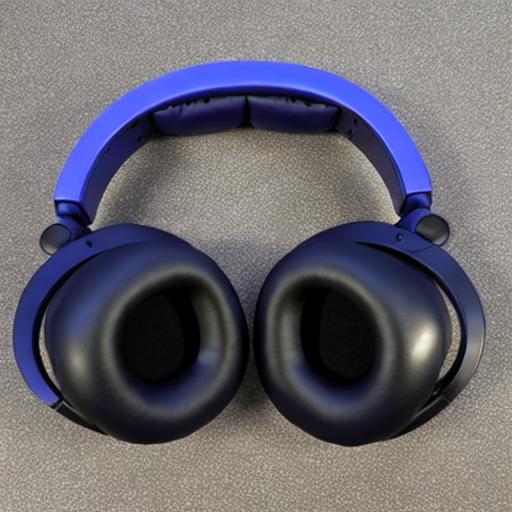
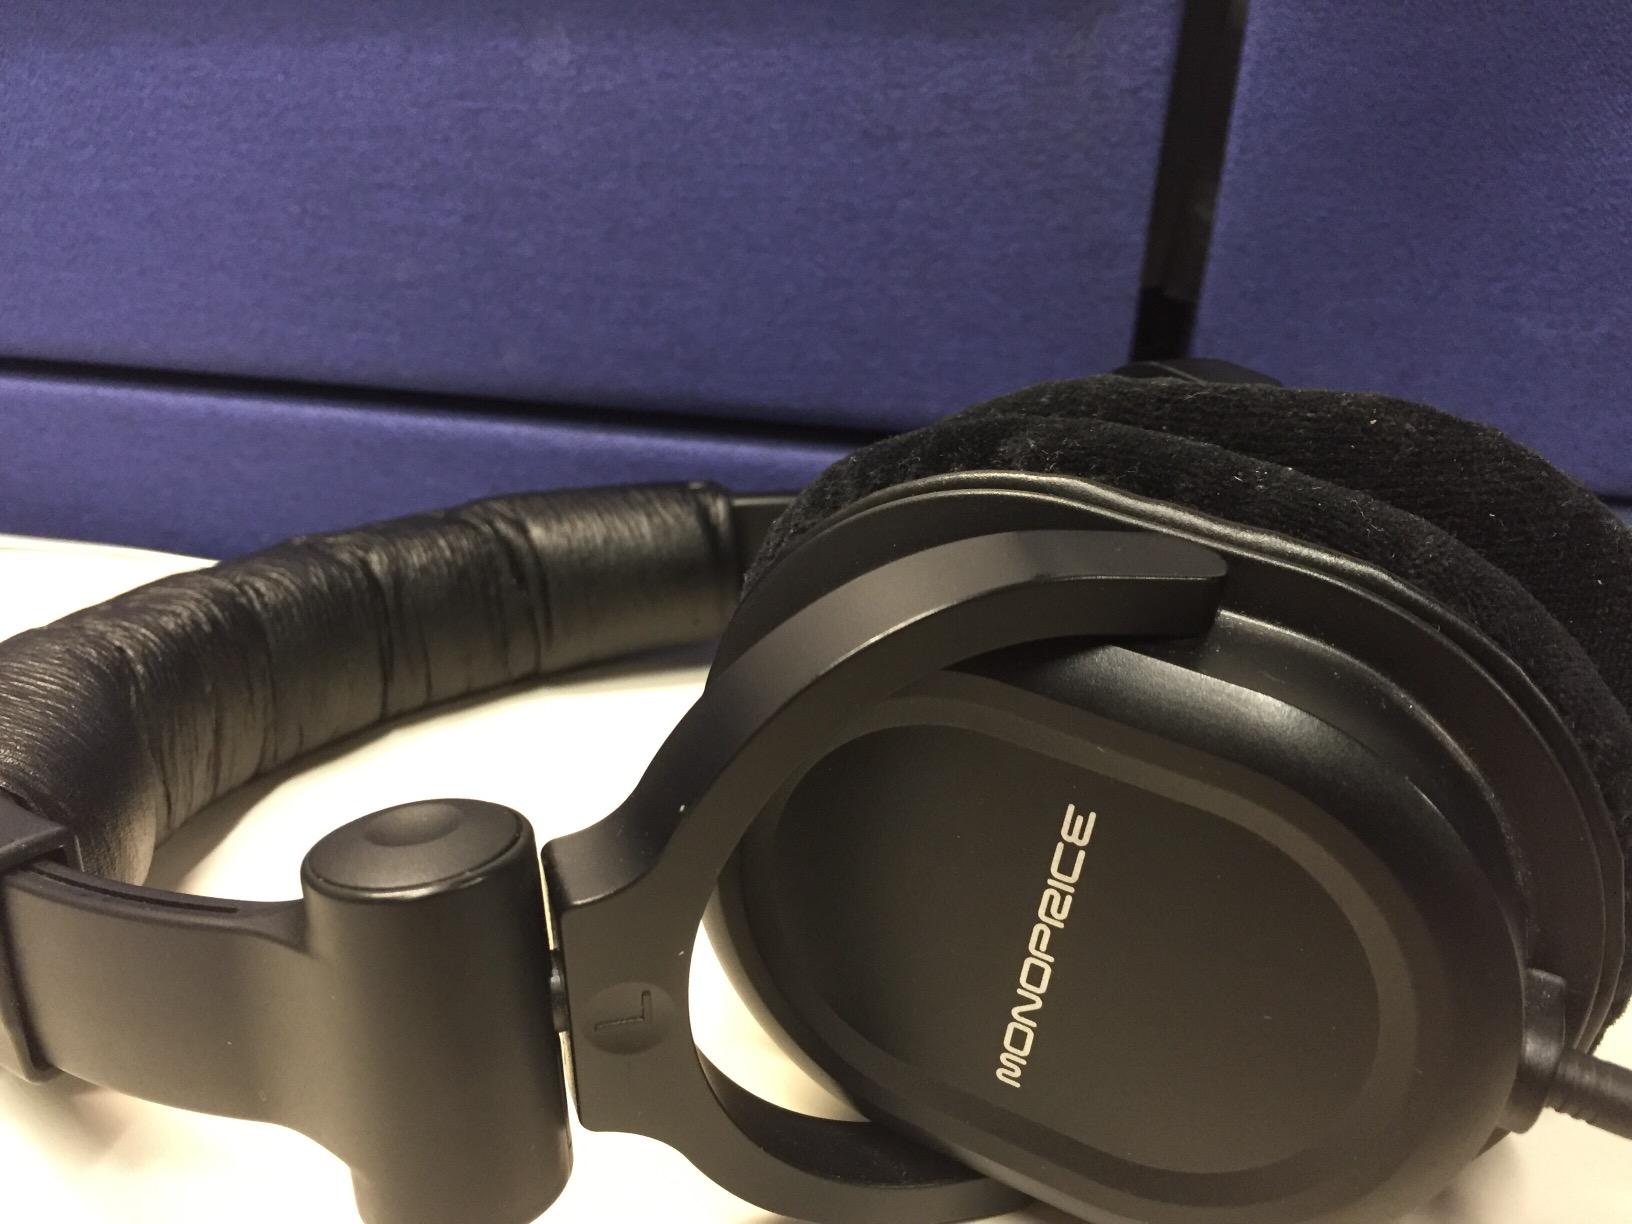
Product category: headphones
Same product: no